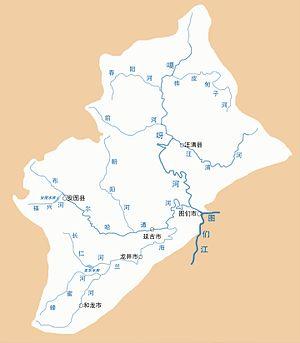
La Gaya, d'une longueur de 205,2 km, est le principal affluent du Tumen. Elle s'écoule entièrement dans la préfecture autonome coréenne de Yanbian dans le nord-est de la Chine. Elle prend sa source sur le versant ouest du mont Sanchang dans le bourg de Tianqiaoling, tout au nord du xian de Wangqing et se dirige pratiquement toujours vers le sud en traversant les bourgs de Daxinggou, Baocaugou et Shixian pour ensuite recevoir son plus gros affluent, le Buerhatong, une rivière de 172 km de long assez polluée car elle traverse des zones plus peuplées, et se jeter juste après dans le Tumen au niveau de la ville de Tumen. Son débit moyen est de 31,7 m³/s, mesuré à Sandaogou et son nom est d'origine mandchoue.